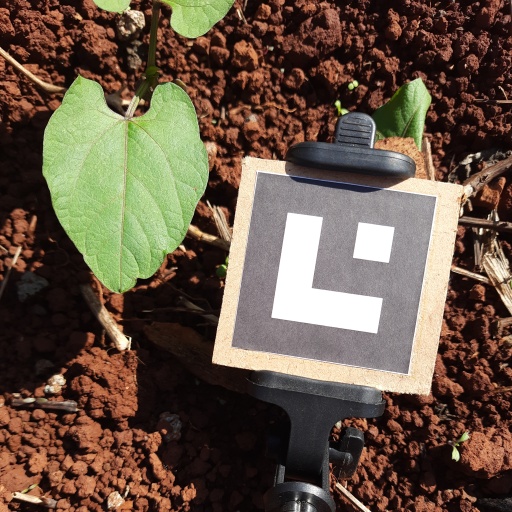
Observations: wavy surface, no eating holes, under sunlight